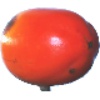
Label: kaki